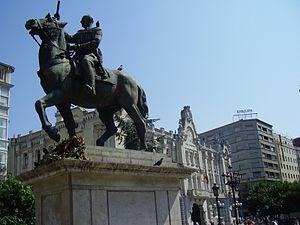
Francisco Franco [fɾanˈθisko ˈfɾaŋko], né le 4 décembre 1892 à Ferrol et mort le 20 novembre 1975 à Madrid, est un militaire et homme d'État espagnol. Durant la guerre d'Espagne, il s'impose comme chef du camp nationaliste, qui remporte la victoire sur les républicains. De 1939 à 1975, il dirige un régime politique dictatorial — l'État franquiste — avec le titre de Caudillo.
L’Espagne franquiste ou franquisme est le nom non officiel utilisé pour désigner le régime politique de l'Espagne fondé par le général Francisco Franco, de 1936/1939 à 1977. Il s'appuie sur une idéologie conservatrice et nationale-catholique, qui s'incarne dans des institutions autoritaires. Au cours de cette période, l'Espagne est désignée sur le plan du droit international sous le nom d'État espagnol.